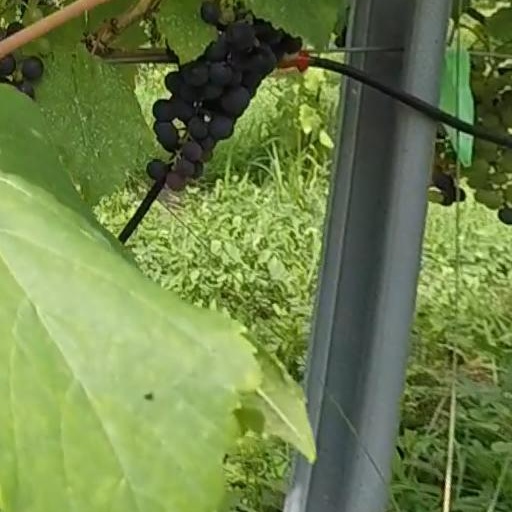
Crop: grape